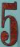
Number: 5